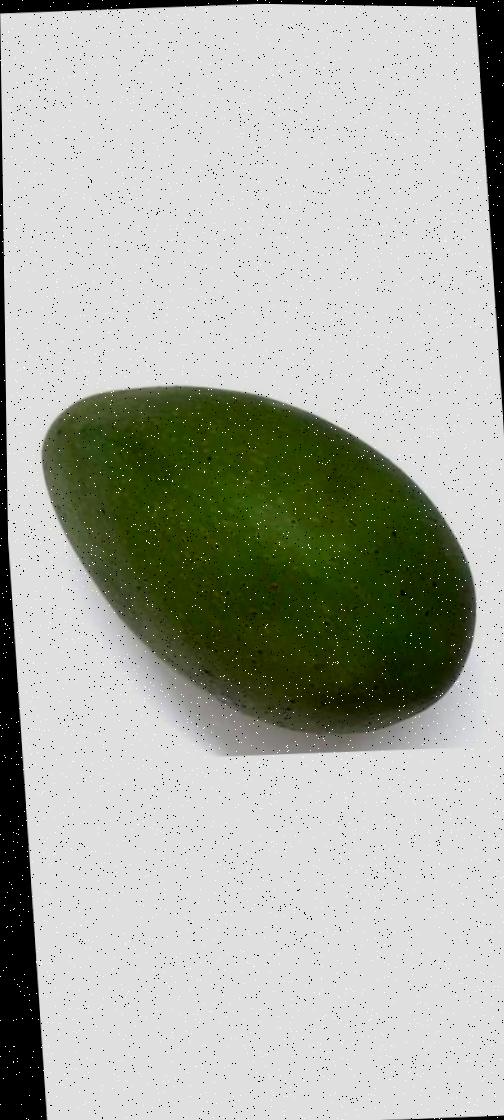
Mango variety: Ashshina Zhinuk